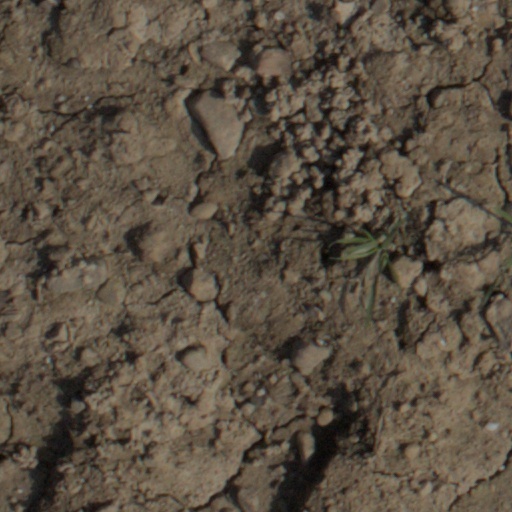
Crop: wheat